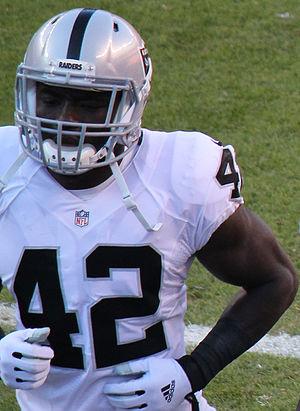
Larry Gibbs Asante est un joueur américain de football américain. Il joue actuellement avec les Colts d'Indianapolis.